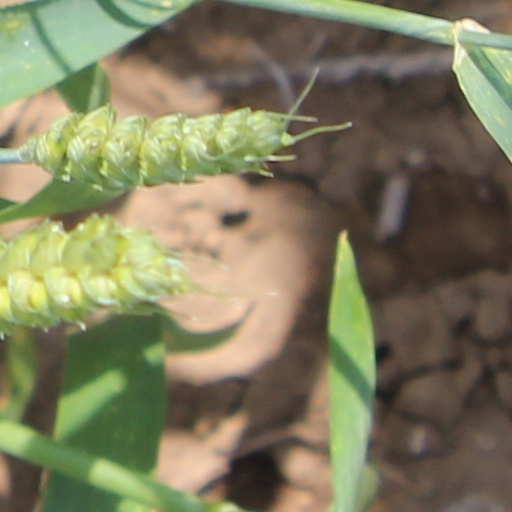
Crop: wheat